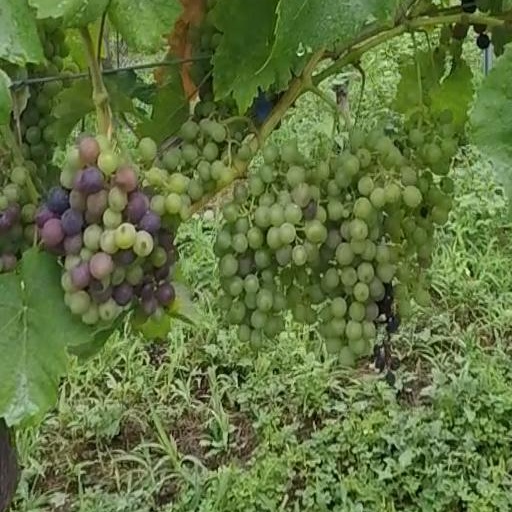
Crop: grape